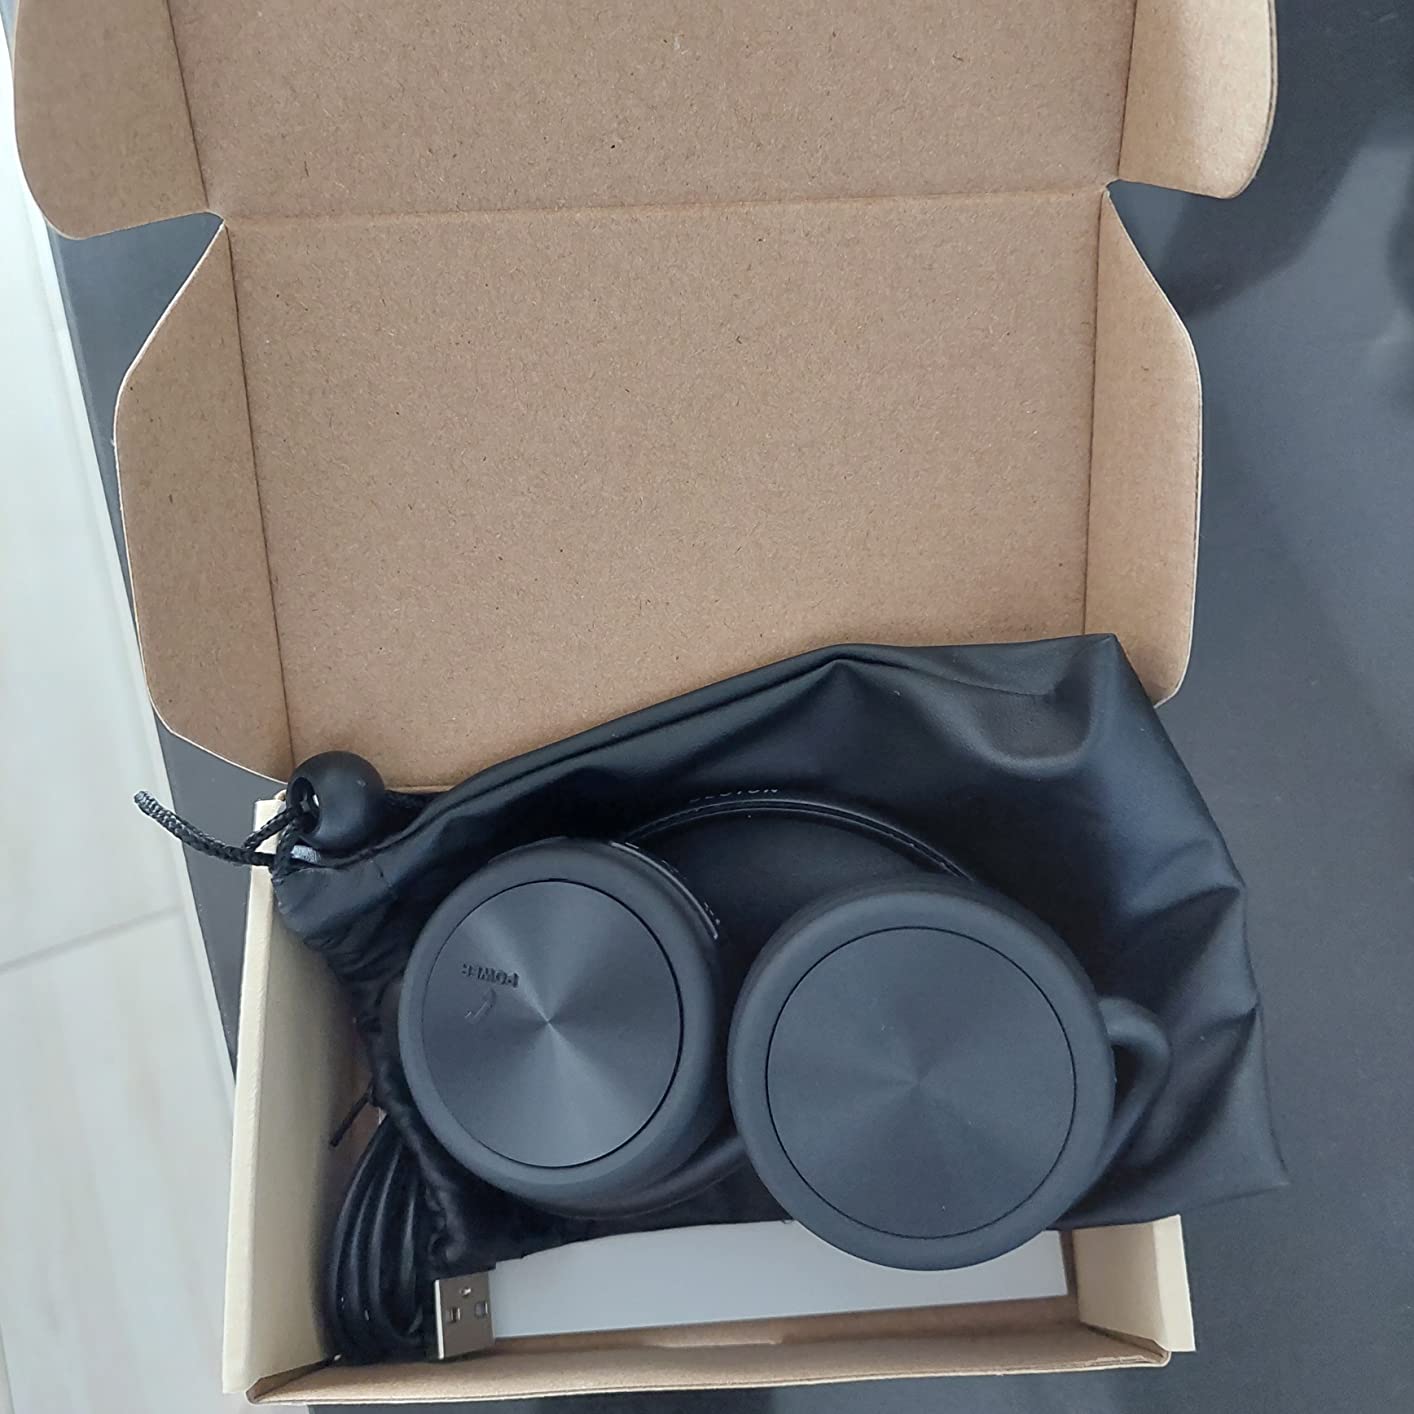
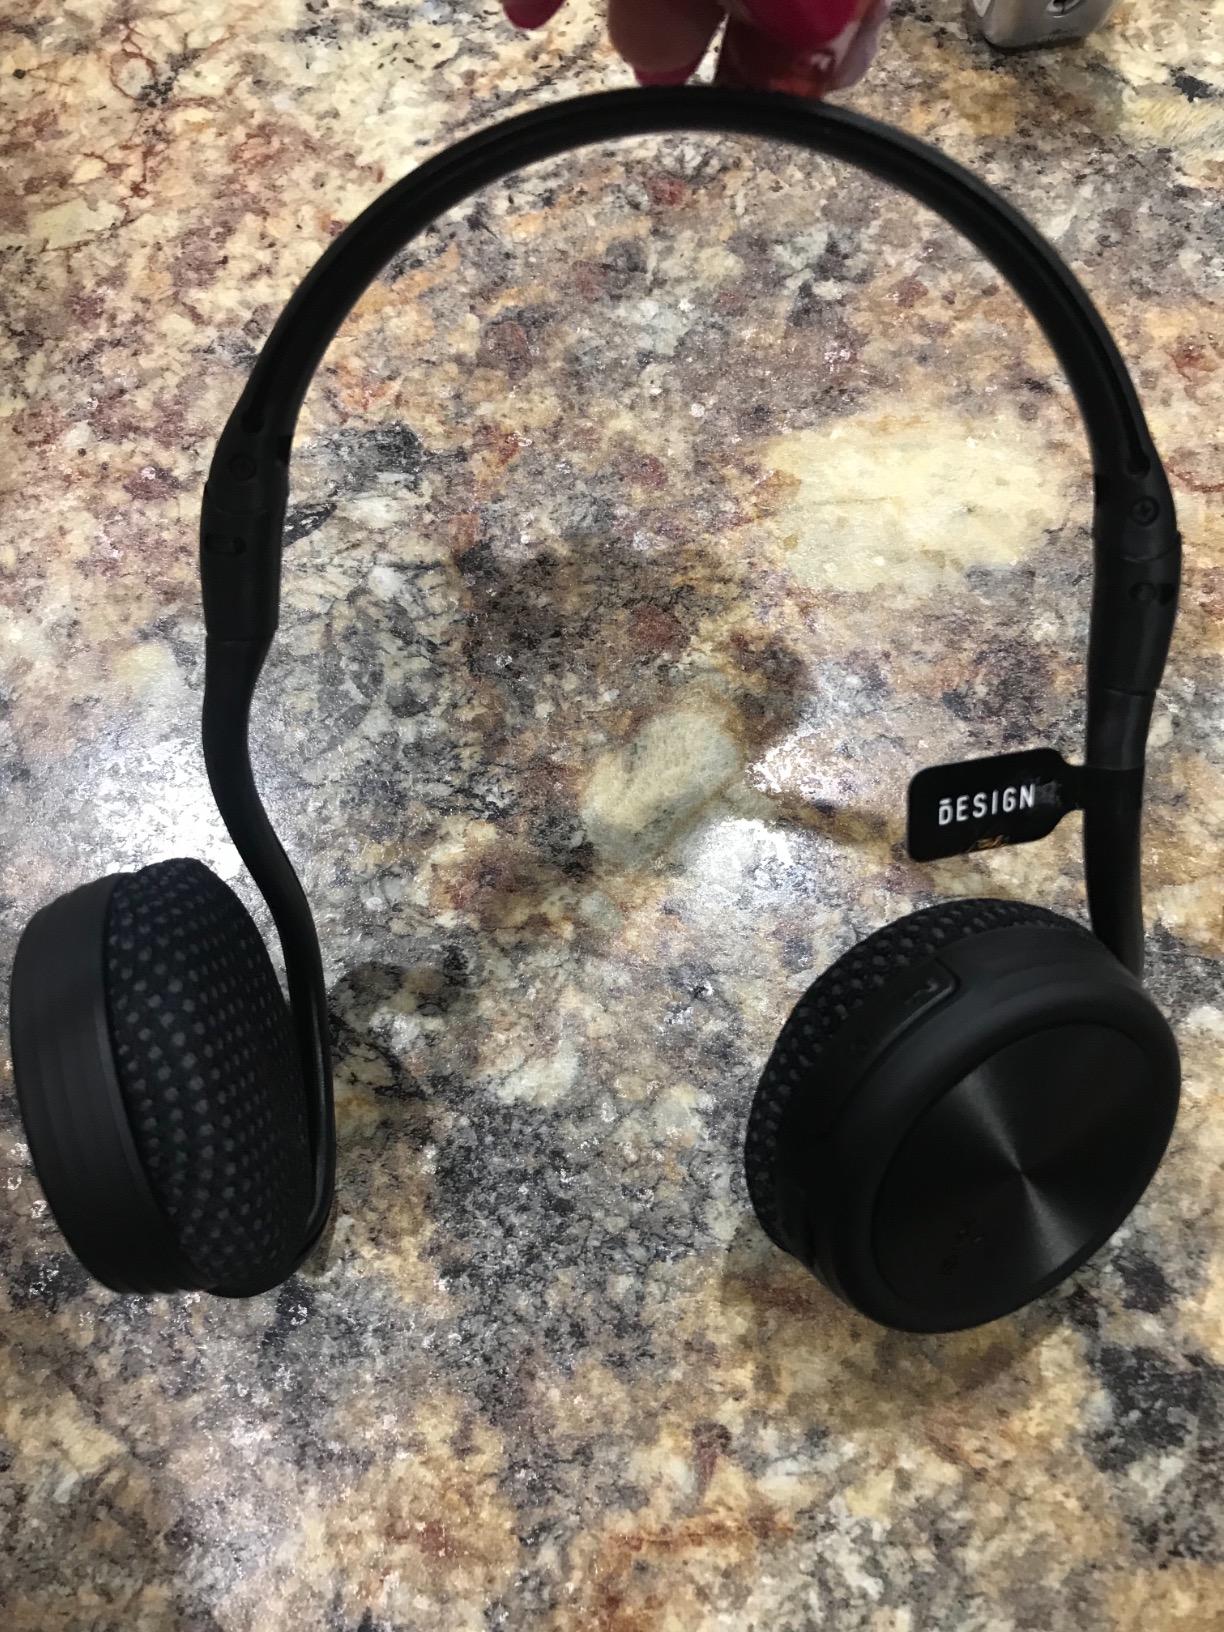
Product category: headphones
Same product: yes